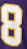
Number: 8